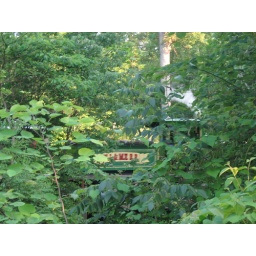
A shot of the train crossing over the bridge near the WWC exit.